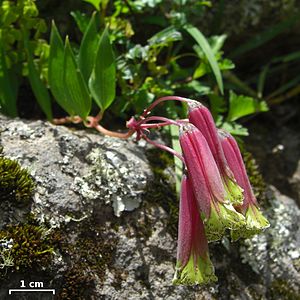
Inkalilje-familien / Galleri
Bomarea.
Inkalilje-familien er en lille familien med 5 slægter og ca. 200 arter, der er udbredt i Mellem- og Sydamerika. Det er urteagtige, opretvoksende planter eller lianer med jordstængler. Bladene er linje- eller lancetformede og forholdsvis brede i forhold til andre enkimbladede planter. Blomsterne er 3-tallige og regelmæssige eller svagt uregelmæssige. Frugterne er kapsler med mange frø.